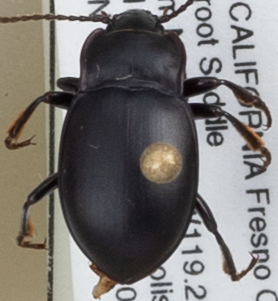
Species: Metrius contractus
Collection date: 2021-07-14
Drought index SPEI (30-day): -2.09
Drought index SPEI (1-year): -2.09
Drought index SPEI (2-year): -2.09